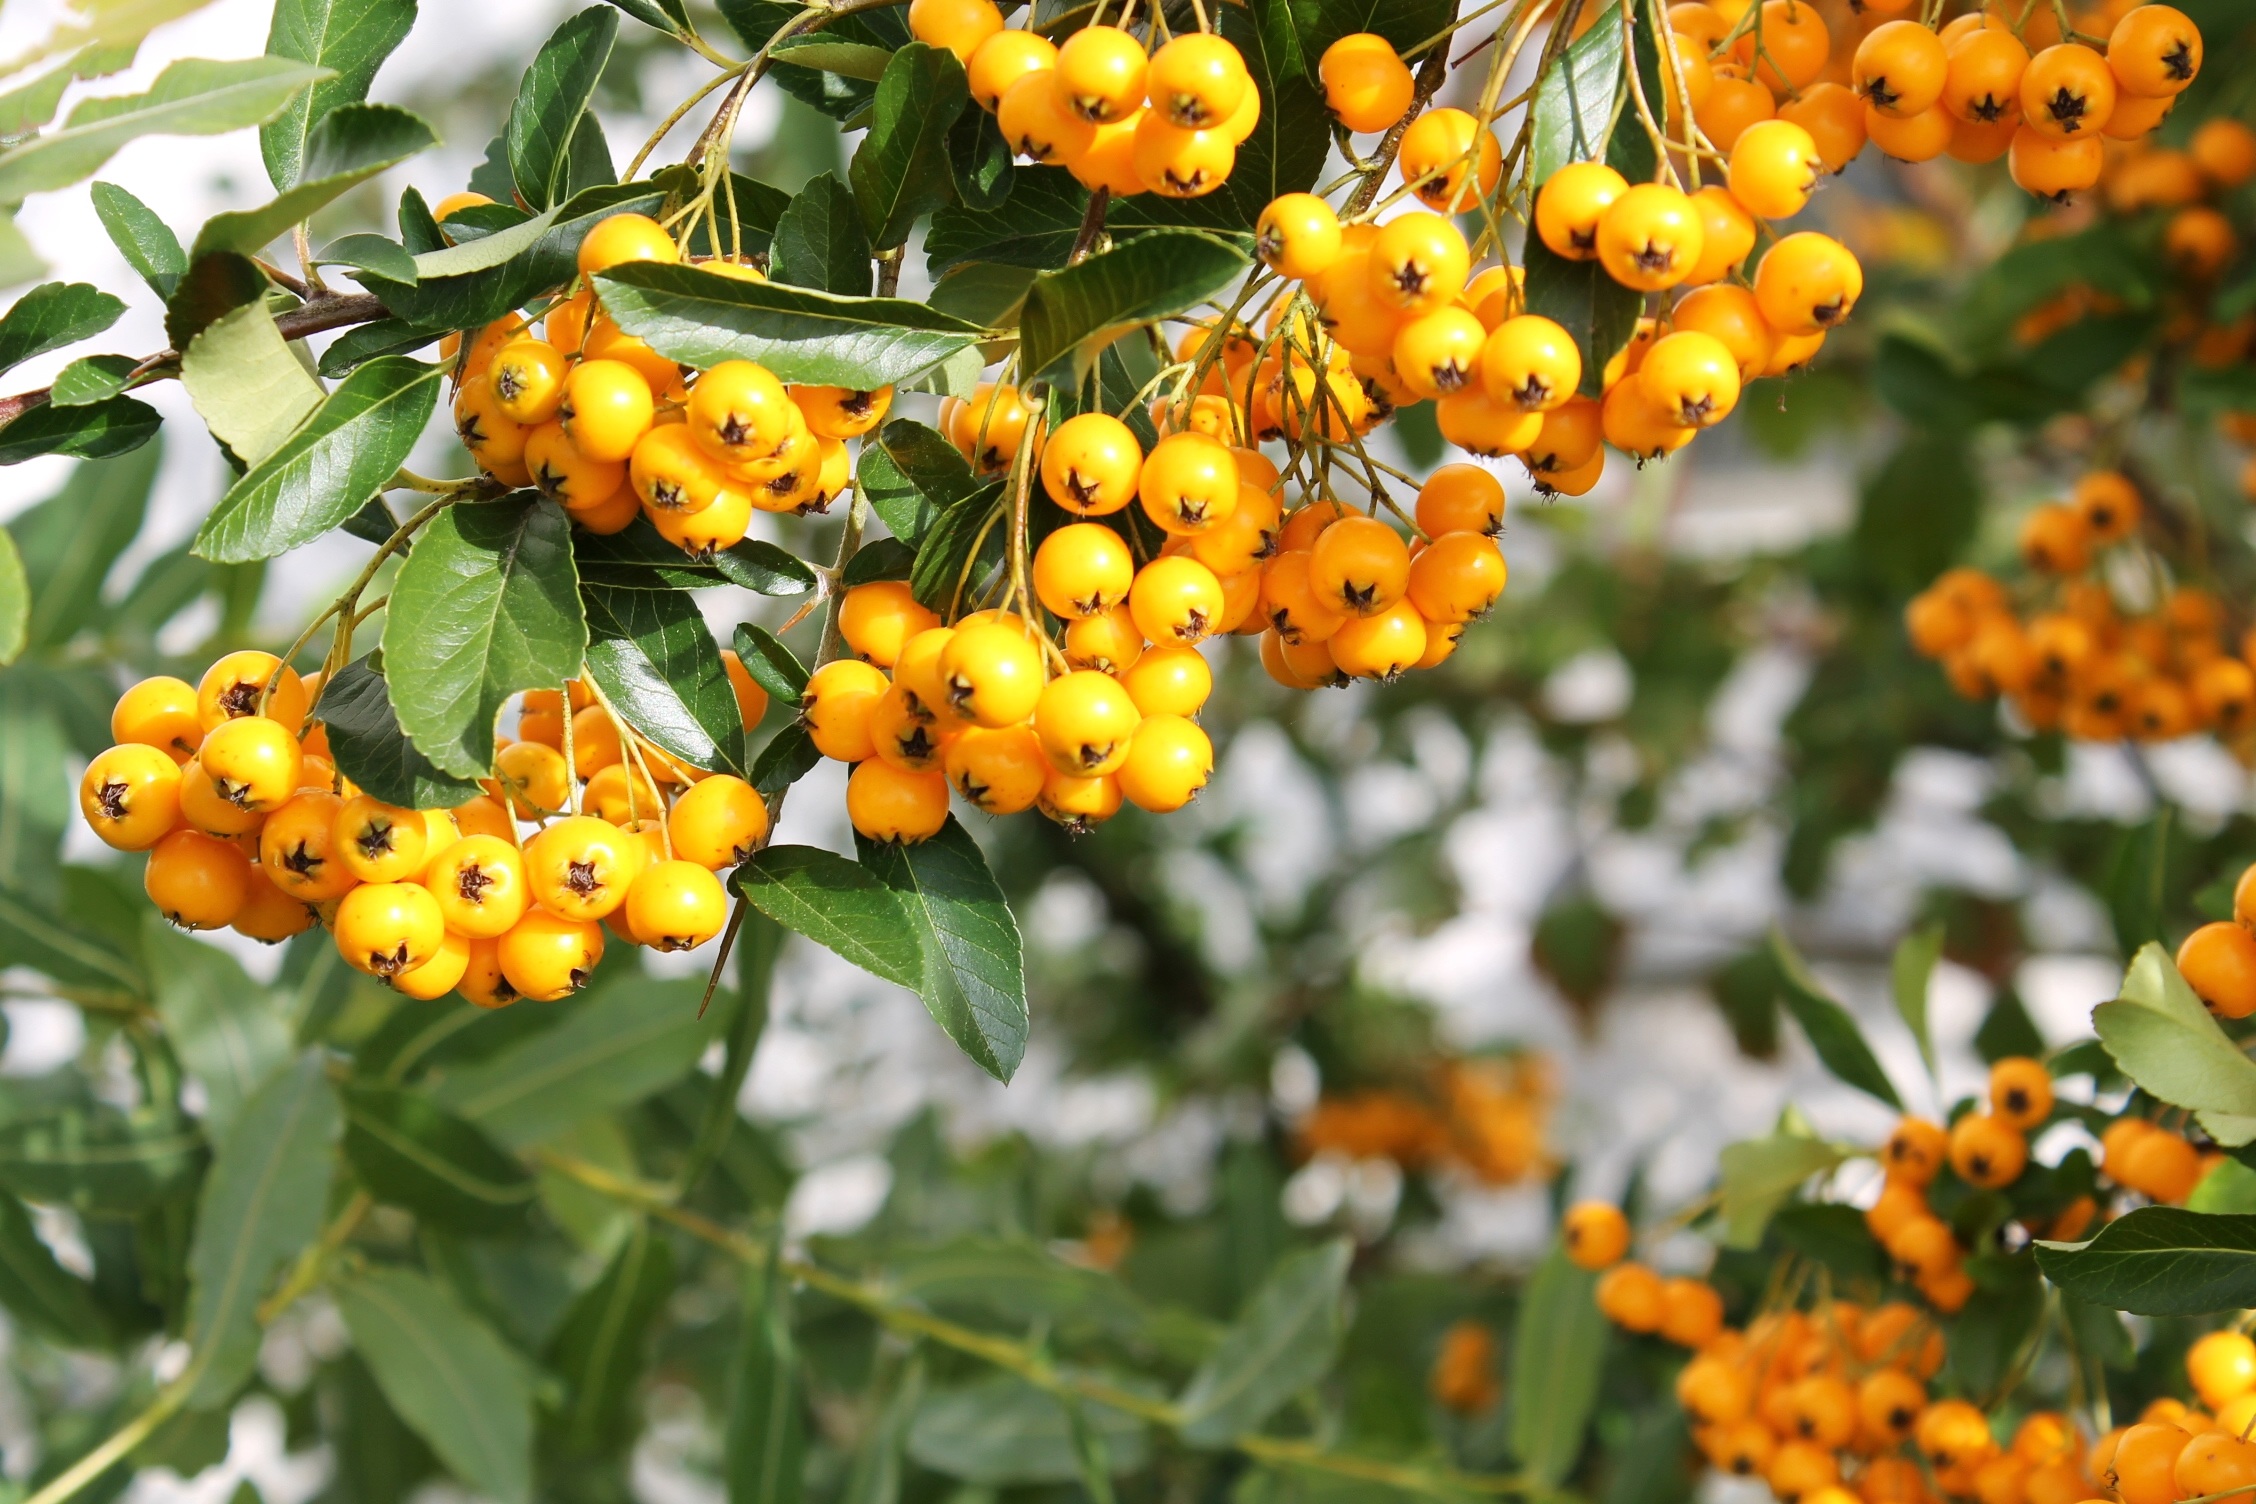
plant, flower, bush, food, produce, evergreen, autumn, botany, yellow, close, flora, wildflower, berries, shrub, flowering plant, land plant, tropical milkweed, hippophae